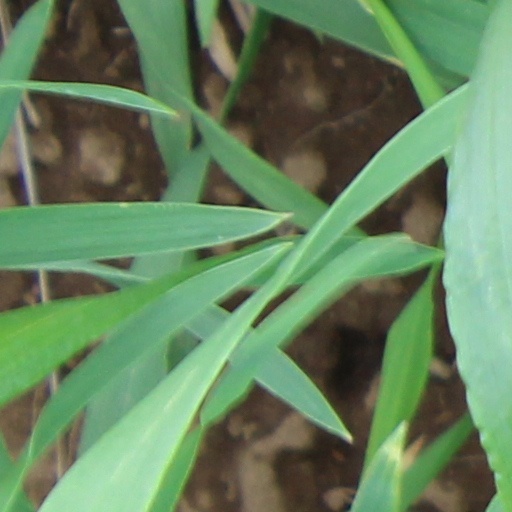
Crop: wheat